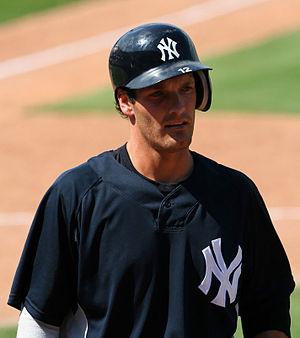
Nicholas Anthony Green est un ancien joueur de champ intérieur des Ligues majeures de baseball. Il évolue de 2004 à 2013, principalement comme joueur de deuxième but et joueur d'arrêt-court.